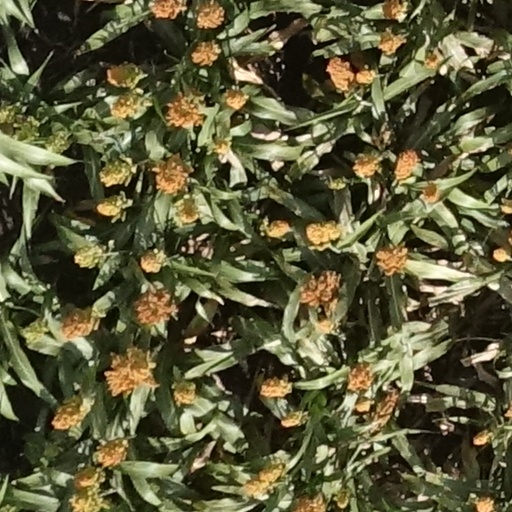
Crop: sorghum